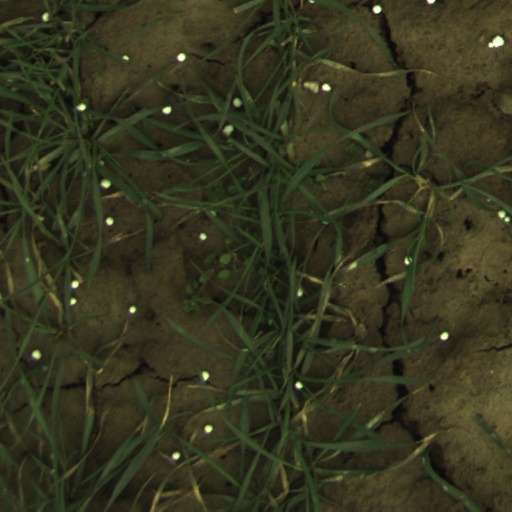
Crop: wheat